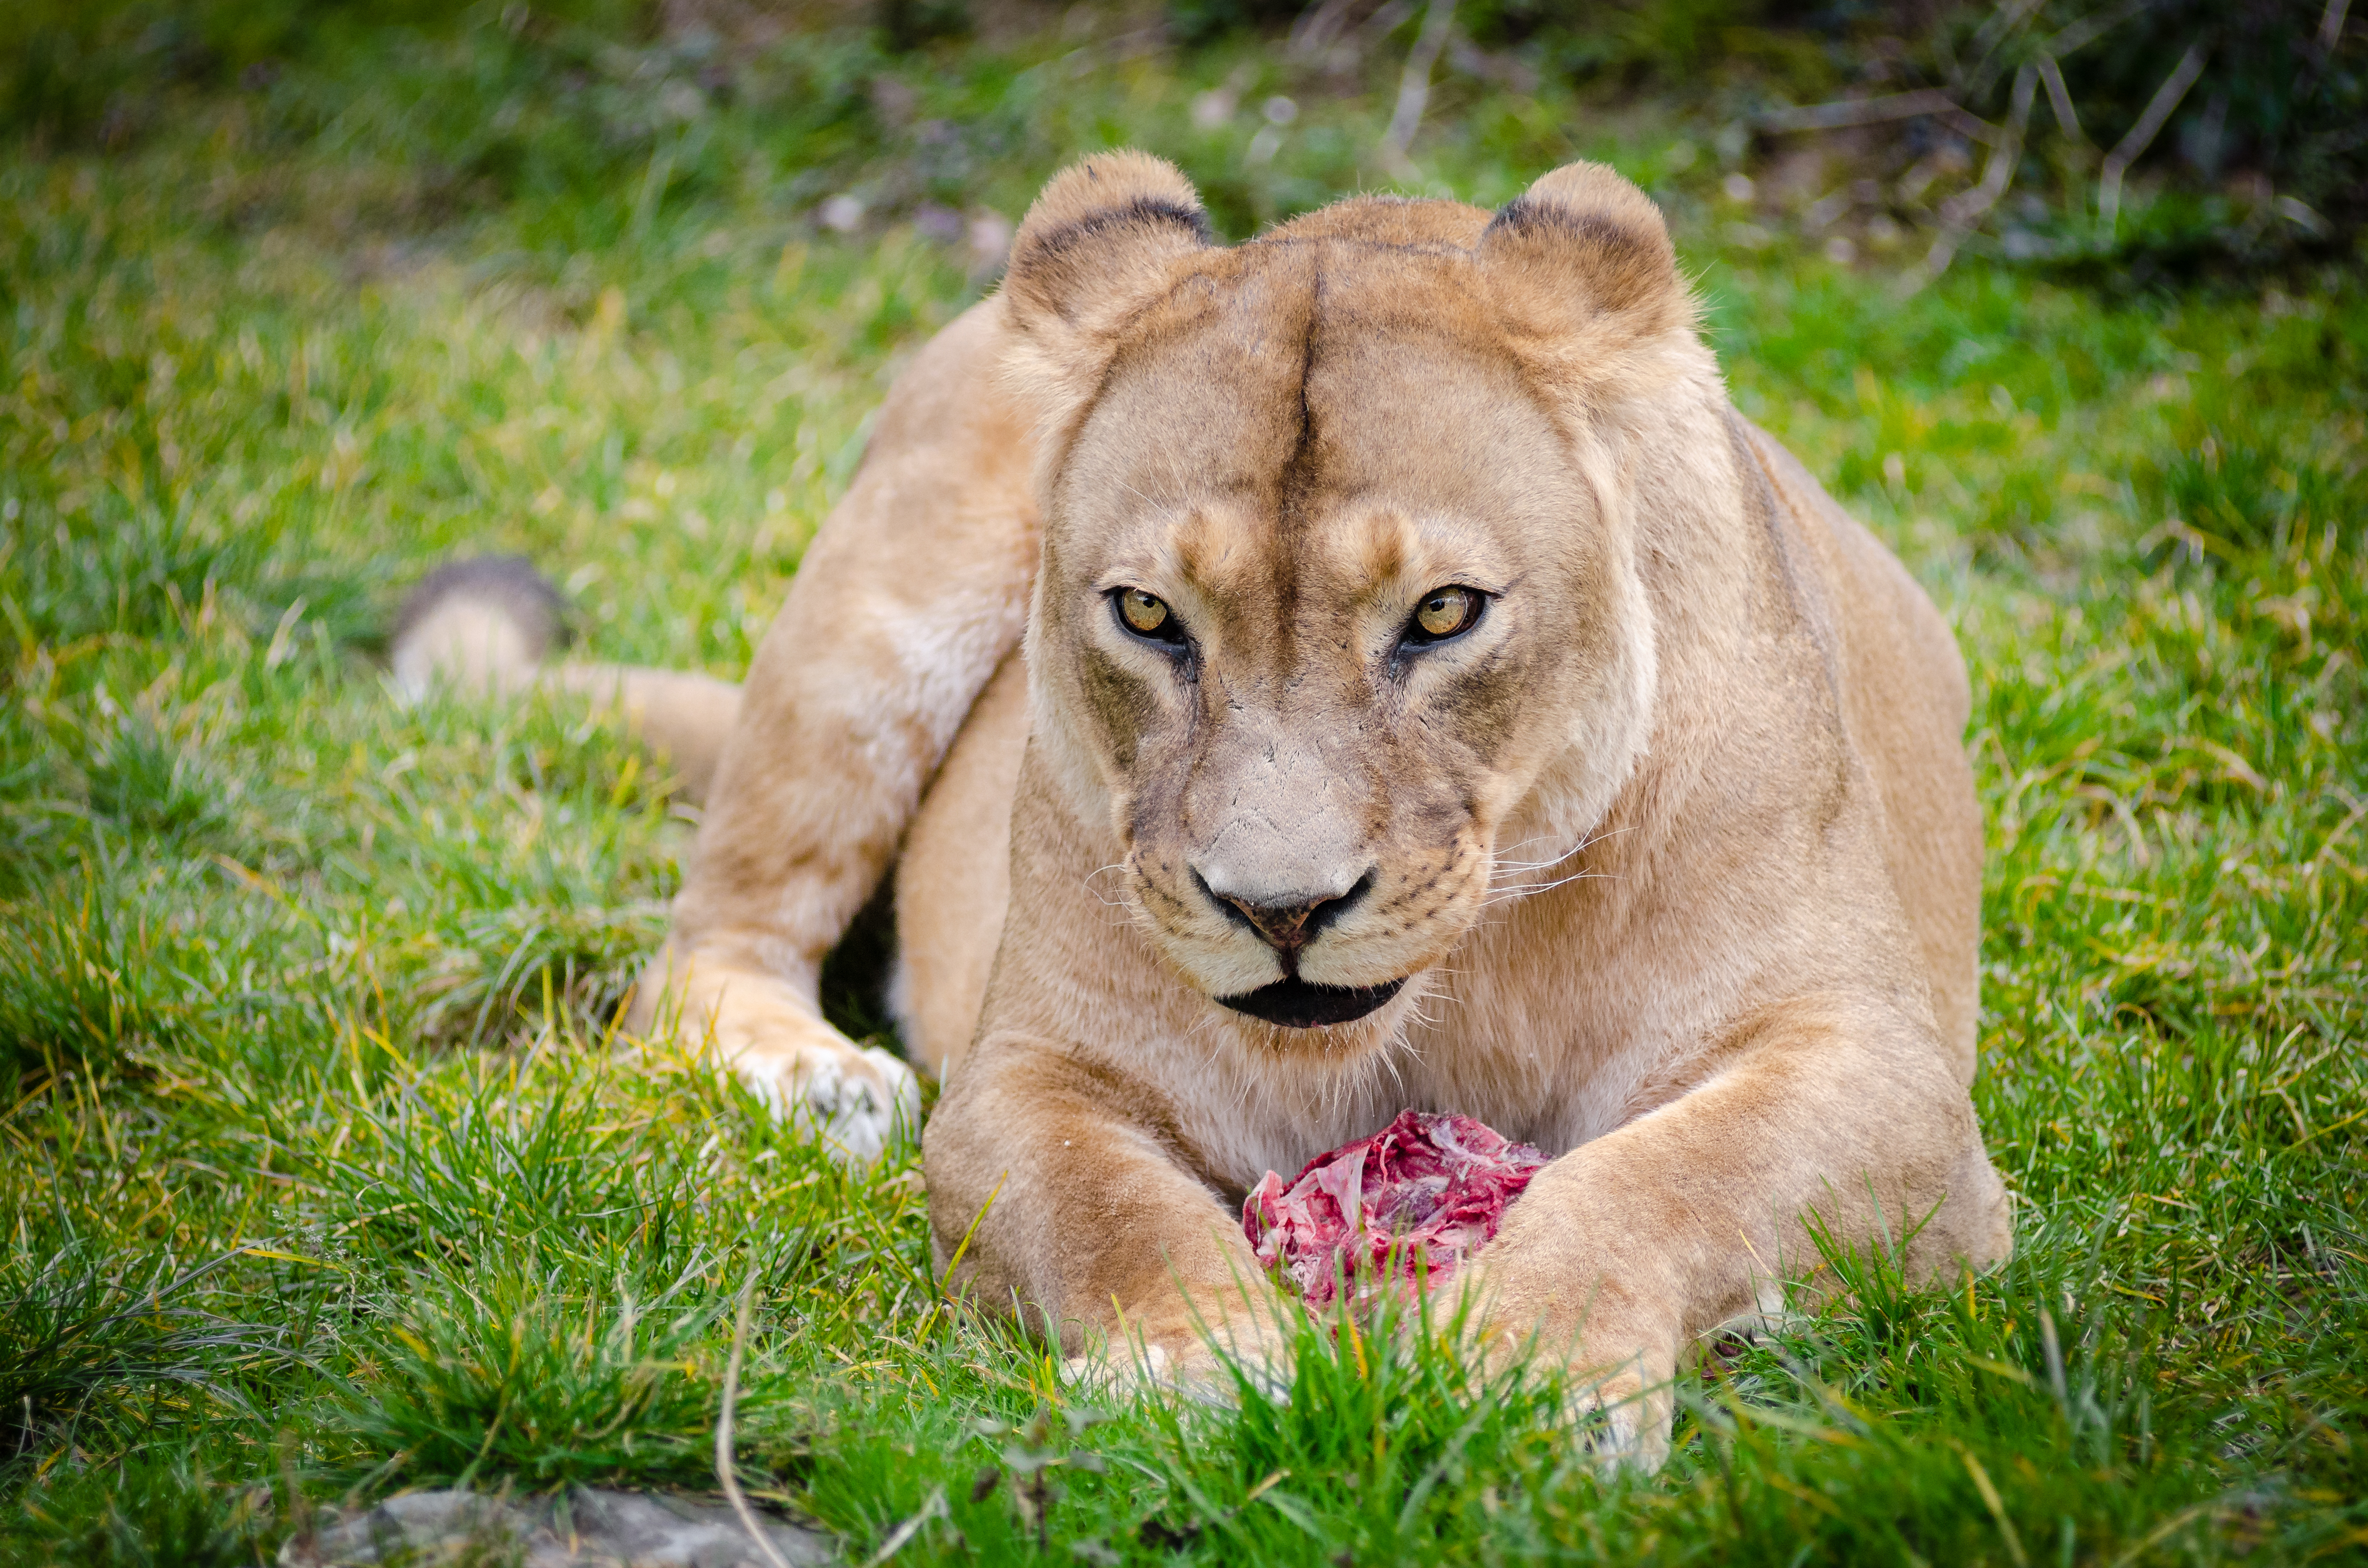
nature, grass, field, animal, female, wildlife, zoo, food, cat, natural, mammal, nikon, predator, meat, fauna, lion, lioness, cats, eyes, whiskers, lazy, animals, dinner, vertebrate, natur, katze, tier, depth, depthoffield, dof, tiere, zoos, d7000, tierpark, weiblich, panthera, carnivore, afrikanischer, raubtier, gras, fleisch, african, gore, giblets, faul, fleischfresser, safari, leo, puma, leone, l we, lle, futter, l win, leeu, big cats, cat like mammal, masai lion